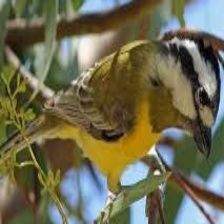
Species: CRESTED SHRIKETIT
Scientific name: FALCUNCULUS FRONTATUS